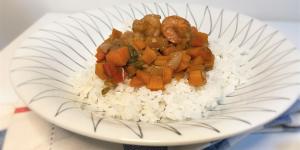
ku bak con gambas